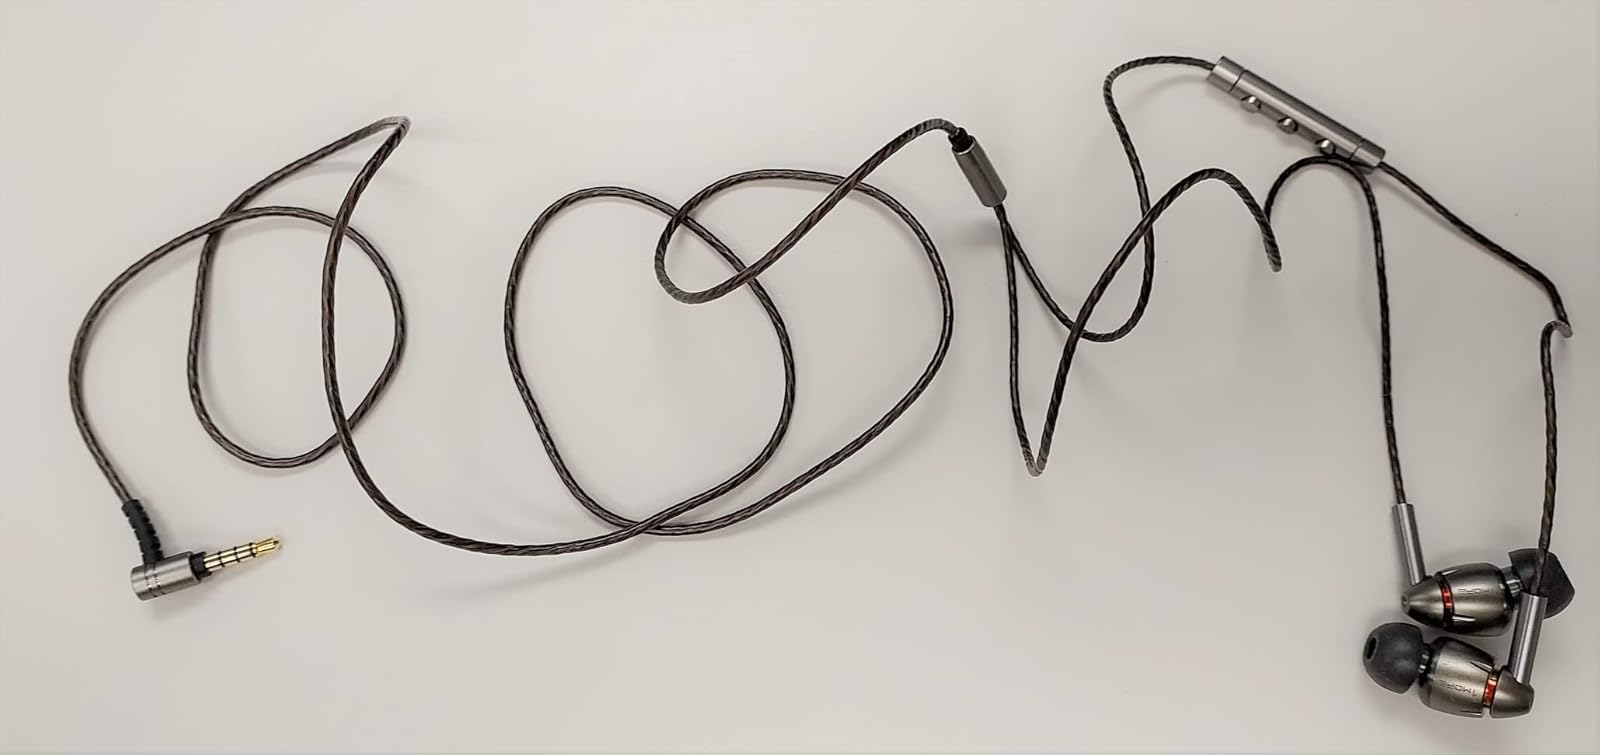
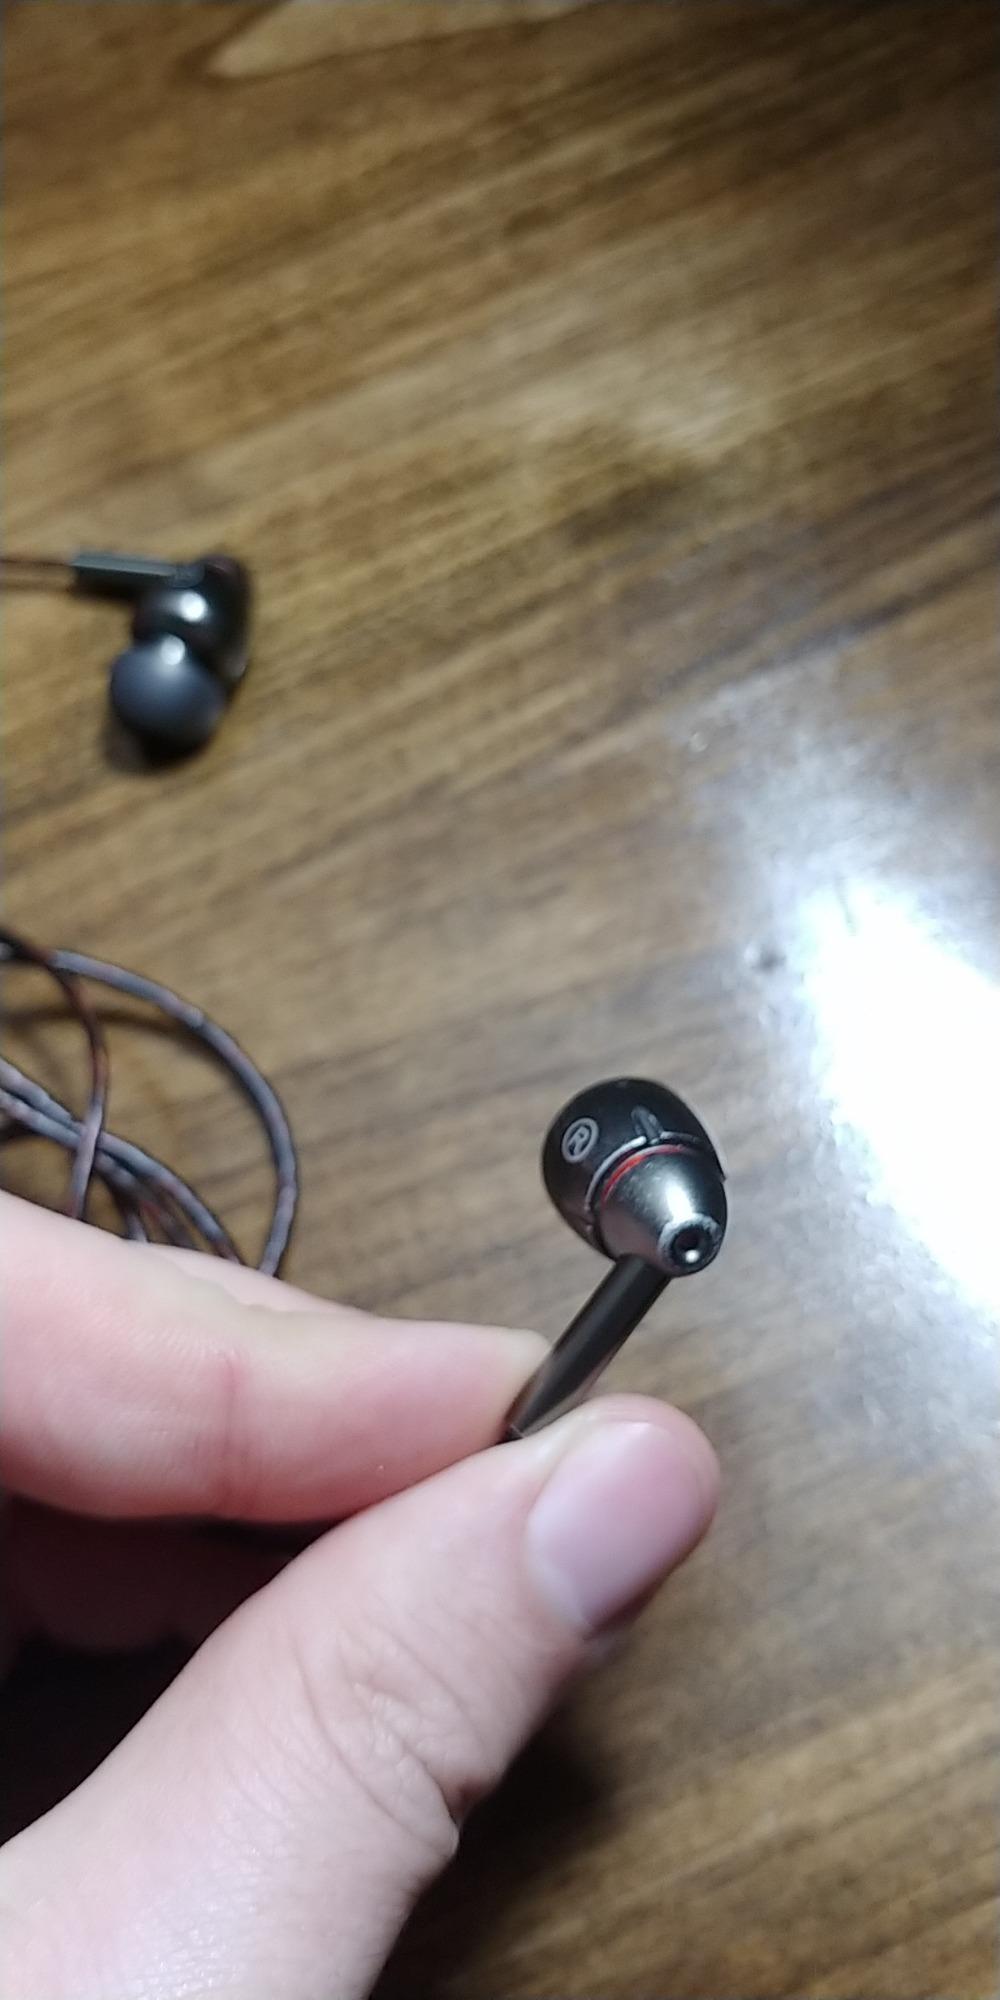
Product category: headphones
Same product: yes